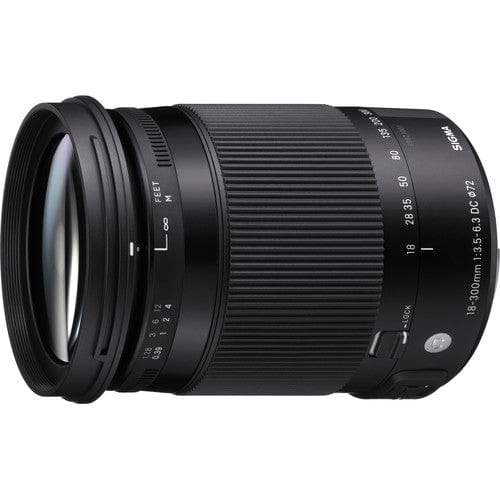
Sigma 18-300mm f/3.5-6.3 DC Macro OS HSM Contemporary Lens for Canon EF
Covering a useful wide-angle to super telephoto range, the Canon EF-mount 18-300mm f/3.5-6.3 DC Macro OS HSM from Sigma is a flexible, all-in-one zoom characterized by its sleek design. As a Contemporary-series lens, this lens prioritizes versatility and compactness, making it well-suited for everyday and travel photography applications. The optical design utilizes a series of low dispersion and aspherical elements to greatly reduce chromatic and spherical aberrations throughout the zoom range and a Super Multi-Layer Coating also helps to control lens flare and ghosting for high contrast and color accuracy. Additionally, this lens is also adept at close-up shooting with a 1:3 maximum magnification and 1.3' minimum focusing distance. WE SHIP IN 1 BUSINESS DAY and we package professionally and will combine to save on shipping costs. We are also interested in BUYING your photographic equipment as well. Contact us for a quote. We are Camera Exchange in Waterford Michigan. SIGMA886101
Brand: Sigma
Category: Cameras & Optics > Camera & Optic Accessories > Camera & Video Camera Lenses